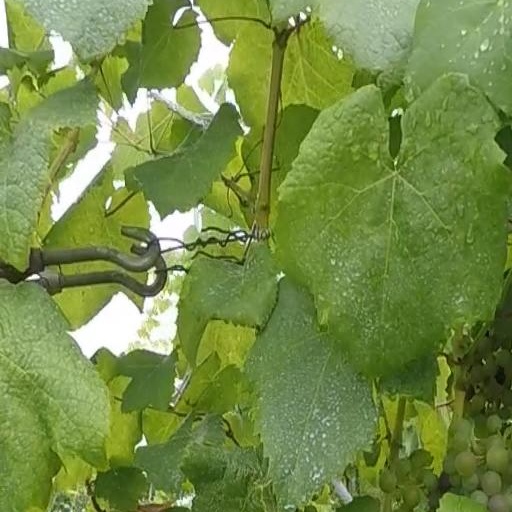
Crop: grape